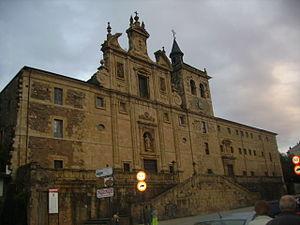
Le Camino francés est aujourd'hui l'itinéraire le plus fréquenté en Espagne pour le pèlerinage de Saint-Jacques-de-Compostelle.
Villafranca del Bierzo est une ville et une commune espagnole, capitale de la comarque de El Bierzo, dans la province de León, communauté autonome de Castille-et-León. La ville est le chef-lieu du municipio.